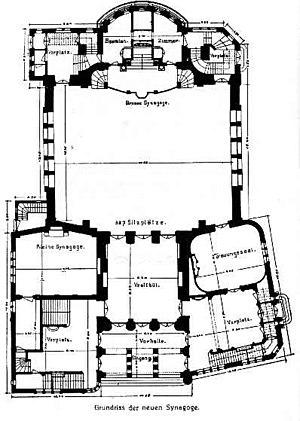
La synagogue de Bamberg inaugurée en 1910, a été détruite par les nazis lors de la nuit de Cristal en 1938, comme la plupart des lieux de prière juif d'Allemagne. Elle était avant la Seconde Guerre mondiale la fierté de l'importante communauté juive de Bamberg.